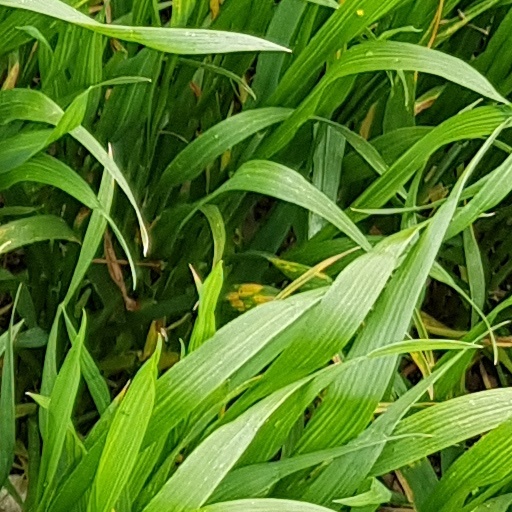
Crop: wheat